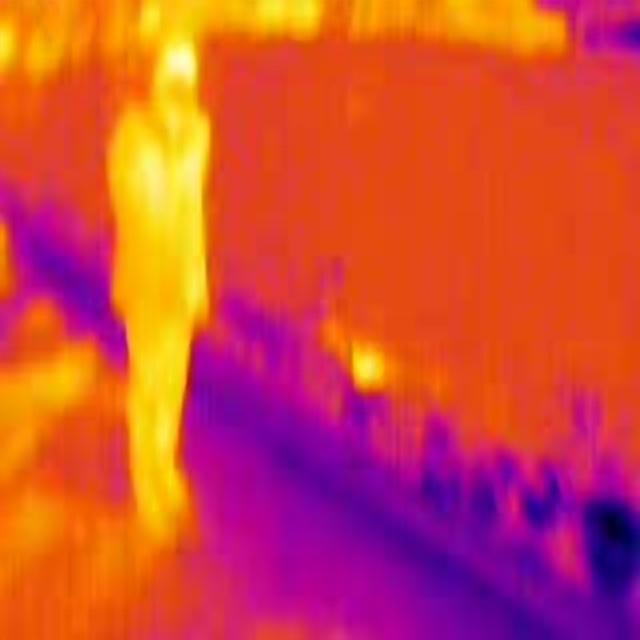
Detected objects:
label: person